Juno (mythology)

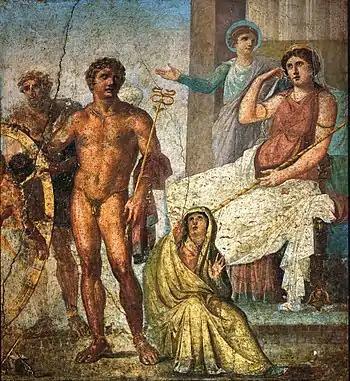
Punishment of Ixion: in the center is Mercury holding the caduceus and on the right Juno sits on her throne. Behind her Iris stands and gestures. On the left is Vulcan (blond figure) standing behind the wheel, manning it, with Ixion already tied to it. Nephele sits at Mercury's feet; a Roman fresco from the eastern wall of the triclinium in the House of the Vettii, Pompeii, Fourth Style (60–79 AD).

Juno's theology is one of the most complex and disputed issues in Roman religion. Even more than other major Roman deities, Juno held a large number of significant and diverse epithets, names and titles representing various aspects and roles of the goddess. In accordance with her central role as a goddess of marriage, these included "Pronuba" and "Cinxia" ("she who looses the bride's girdle"). However, other epithets of Juno have wider implications and are less thematically linked.